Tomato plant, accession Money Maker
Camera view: bottom (45 deg); turntable rotation: 60 degrees
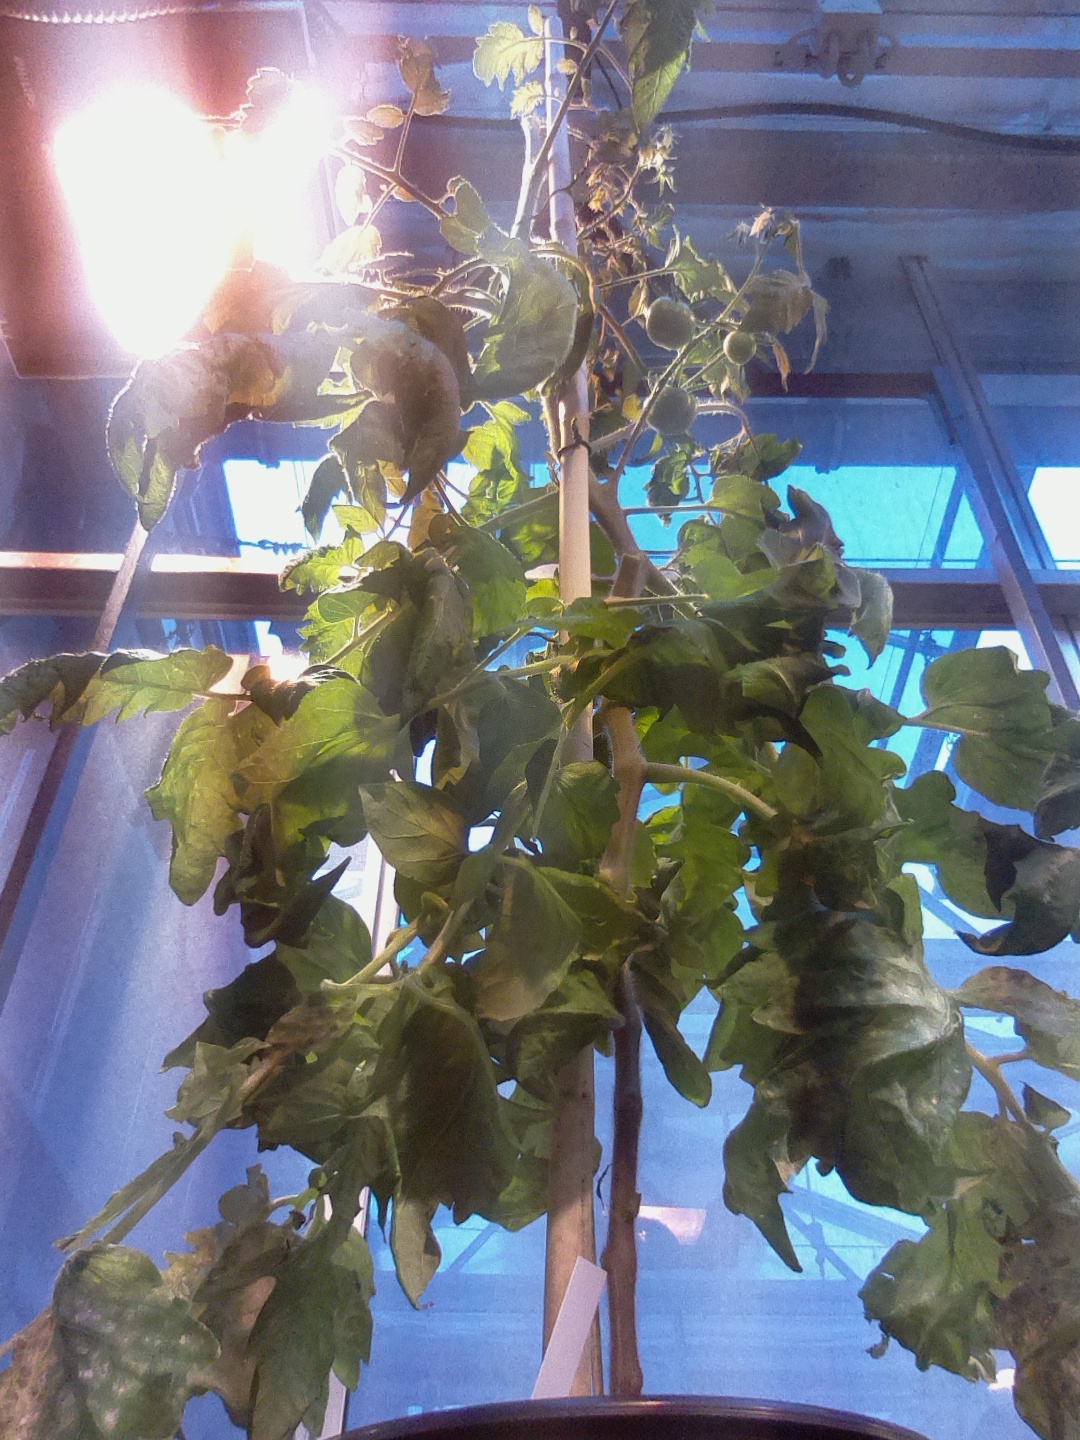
BBCH growth stage 71: 10%-20% of final fruit size